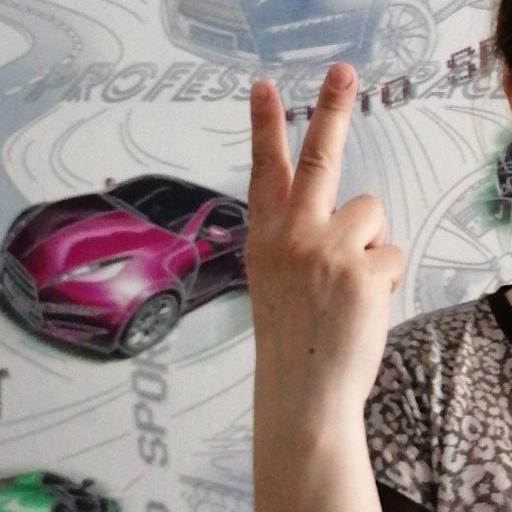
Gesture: peace_inverted